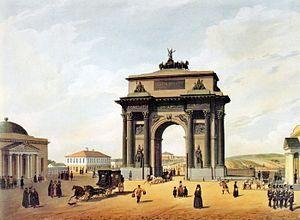
Félix Benoist, né le 15 avril 1818 à Saumur et mort le 20 septembre 1896 à Nantes, est un peintre, dessinateur et lithographe français, auteur de vues de villes, de monuments et de paysages